University of Arkansas at Little Rock

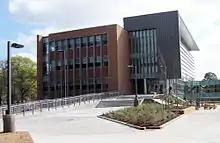
UA Little Rock Student Services Center

The university features more than 100 undergraduate degrees and 60 graduate degrees, including graduate certificates, master's degrees, and doctorates, through both traditional and online courses. Students attend classes in one of the university's three new colleges and a law school: